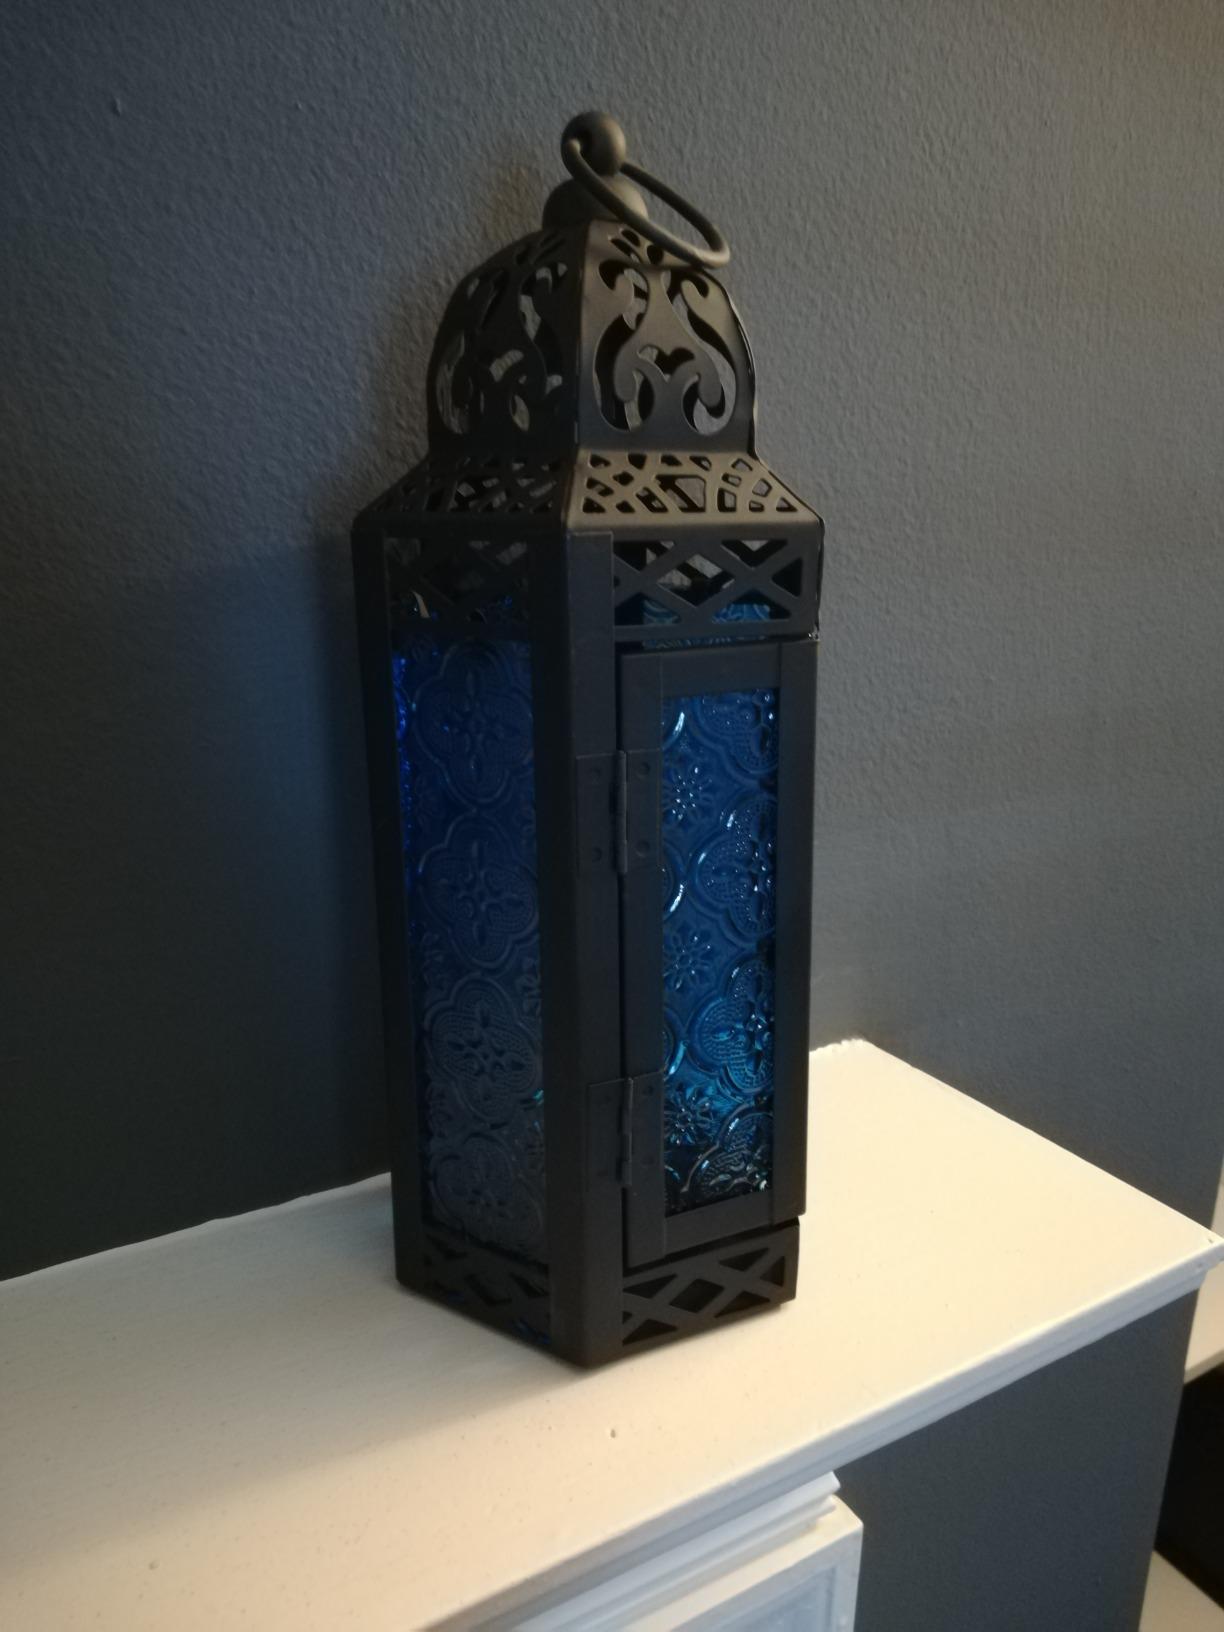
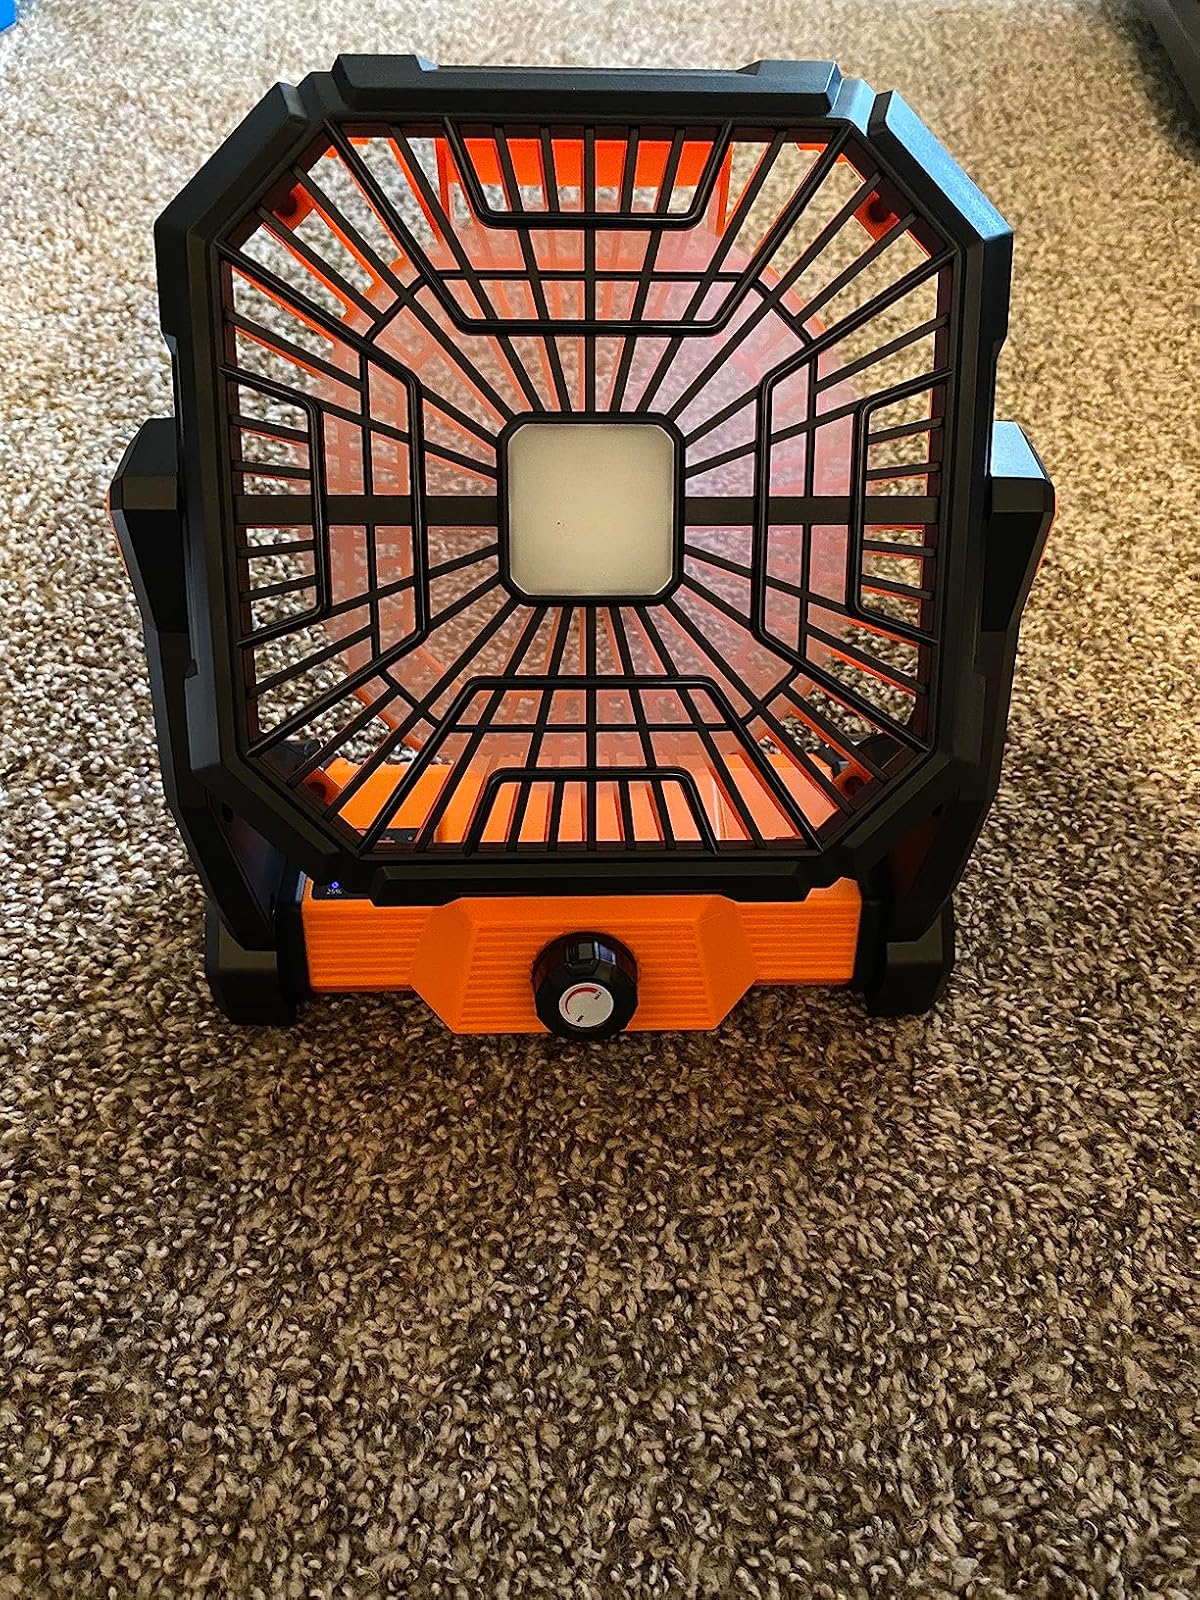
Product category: lantern
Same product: no